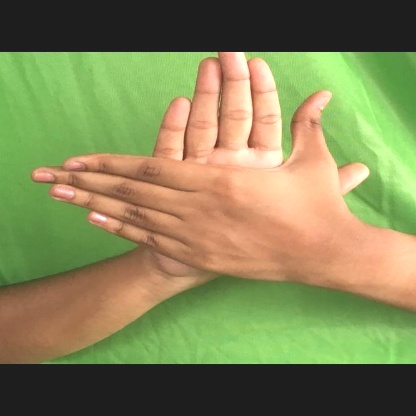
Mudra: Chakra